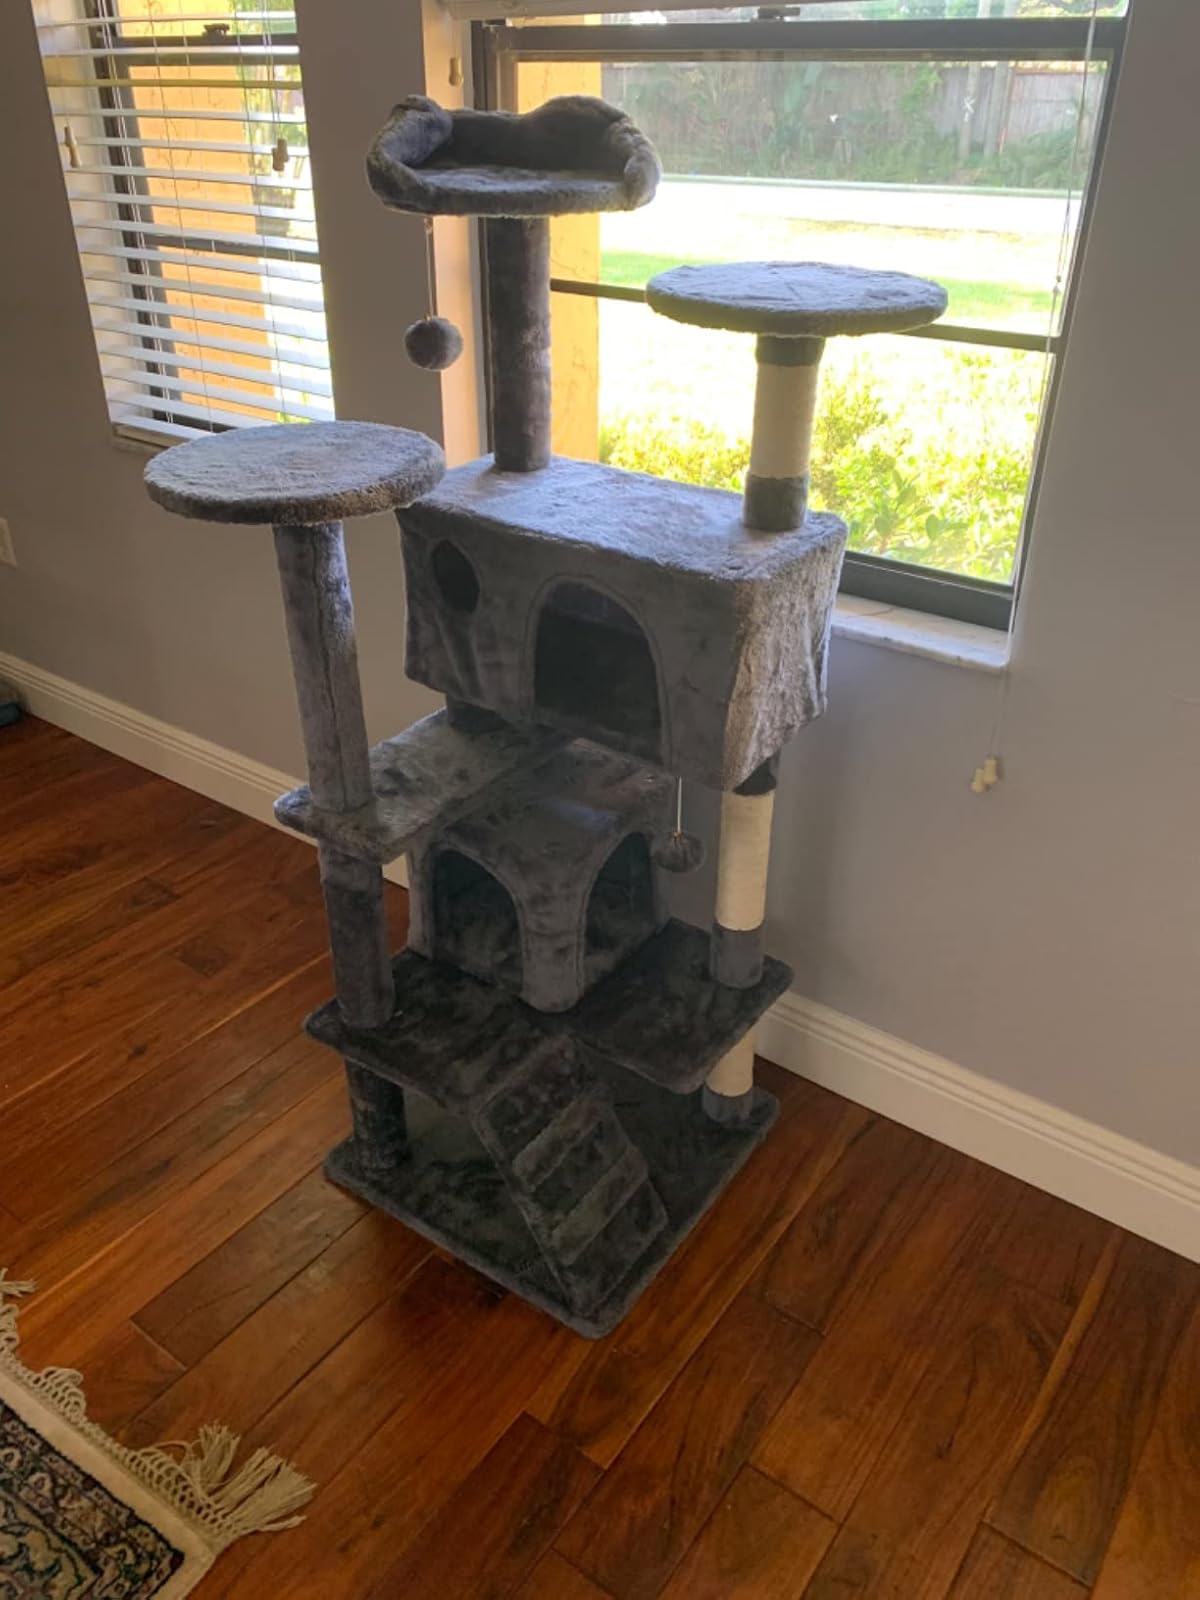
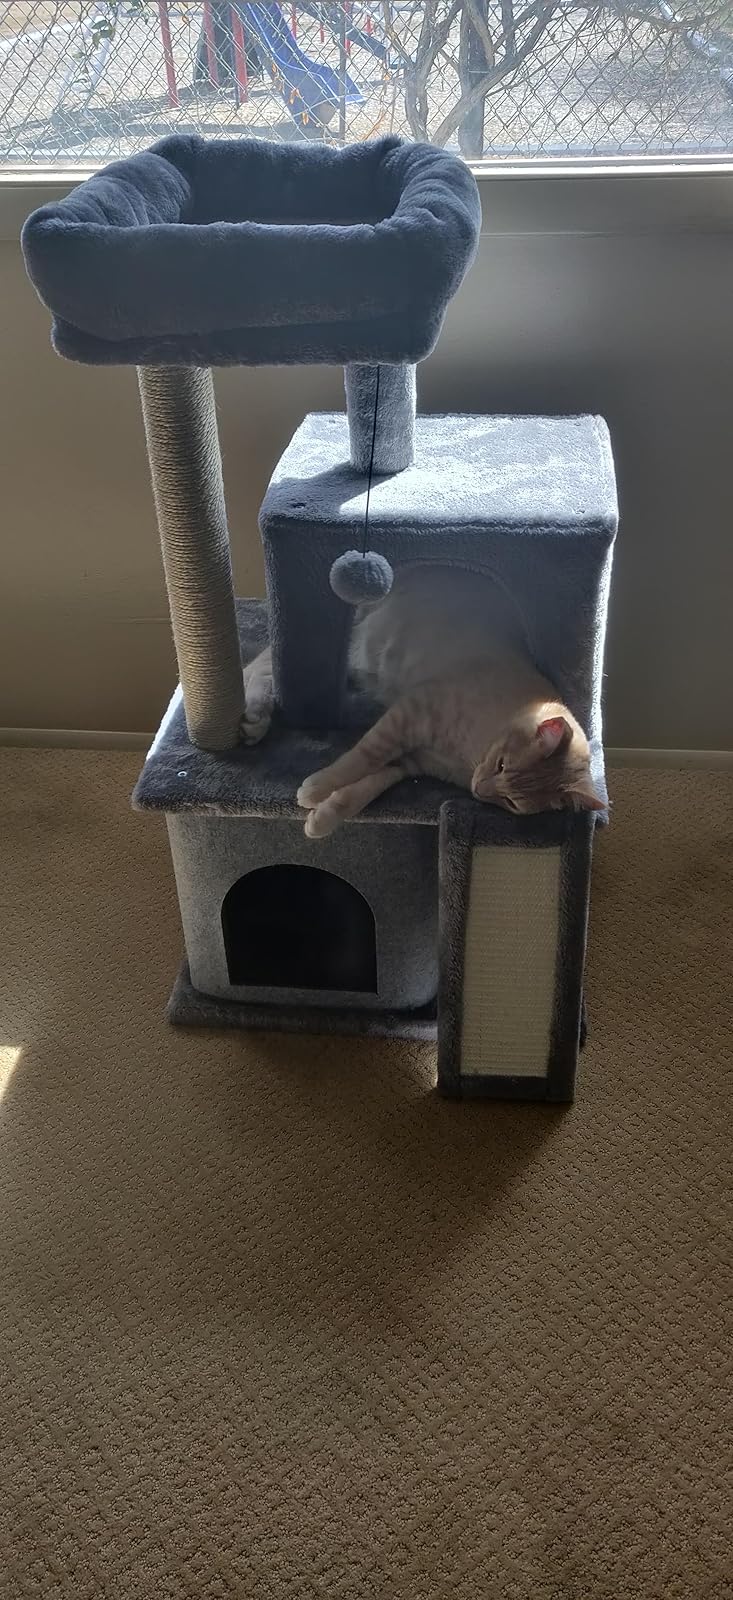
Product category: items_cat tree
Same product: no